Jonathan Pettibone

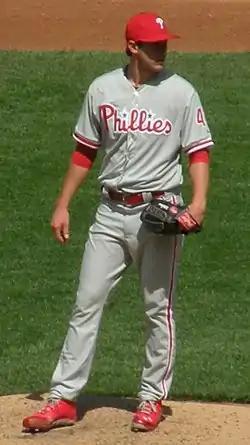
Pettibone pitching for the Philadelphia Phillies in 2013

Entering the Phillies' 2013 season, despite Pettibone's quick ascension through the minor leagues and strong performance late in 2012 for the Triple-A IronPigs, he was considered to be behind Tyler Cloyd, Adam Morgan, and Ethan Martin on the organizational depth chart for starting pitchers. Pettibone began the year with Lehigh Valley, and despite a 7.71 ERA in his first three starts, the Phillies called him up to make his major league debut, admittedly "sooner than ... anticipated", according to Pettibone. He made that debut on April 22, 2013, starting for the Phillies at Citizens Bank Park against the Pittsburgh Pirates, pitching 5 innings, striking out six, while reaching base on a walk and scoring a run for Philadelphia; he earned a no decision in the Phillies' 3–2 defeat of the Pittsburgh Pirates. He remained in the starting rotation for the next several months, but in July, the Phillies ended his season due to an inflamed rotator cuff. In total, his numbers were commensurate with those he posted in the minor leagues – 18 starts, 5–4 record, 4.04 ERA, 100 innings pitched.